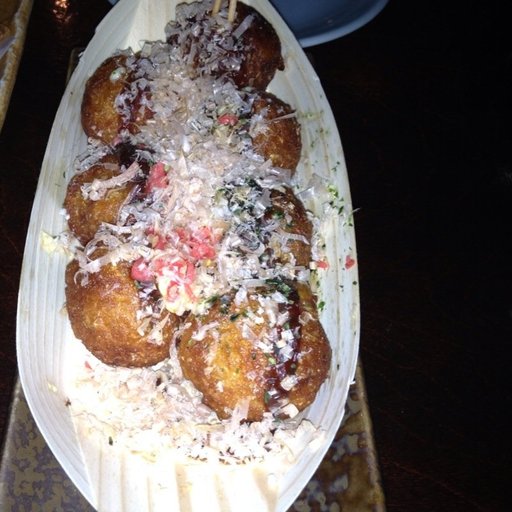
Label: takoyaki